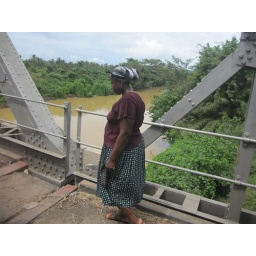
Woman walking over toll bridge